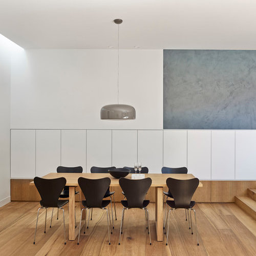
photo of a large contemporary open plan dining with white walls , medium hardwood floors and no fireplace .